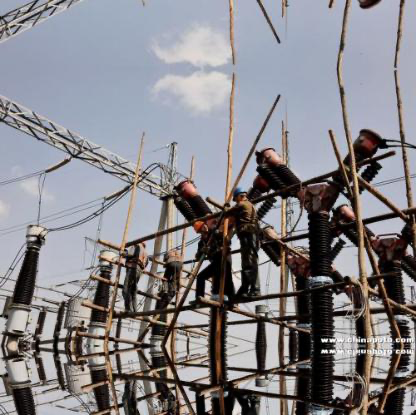
Objects in the image:
label: helmet
label: helmet